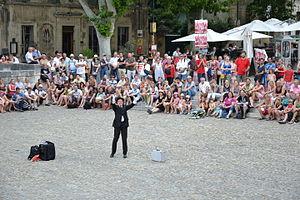
spectacle sur le parvis du Palais d'Avignon, durant le festival